Becky G

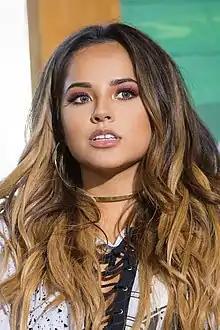
Gomez in 2016

On February 9, 2018, Venezuelan duo Mau y Ricky released a remix of their song "Mi Mala" with Colombian singer Karol G featuring Gomez, Grace and Argentine singer Lali. The single peaked at number 38 in the Hot Latin Songs. On the 16th of the same month, Jamaican singer and rapper Sean Paul and French DJ David Guetta released the single "Mad Love" also featuring Gomez, which was co-written by Colombian singer-songwriter Shakira and included on the extended play "Mad Love the Prequel". The single peaked at number 71 in Canada, and peaked at number 22 in U.K. On March 16, Spanish singer Ana Mena released the single "Ya Es Hora" with Gomez and American singer De La Ghetto. The single peaked at number 29 in Spain. On April 27, Gomez was featured in a remix of "Dura" by Puerto Rican rapper Daddy Yankee, alongside Puerto Rican rapper Bad Bunny and Dominican singer Natti Natasha. They premiered the song as a surprise performance at the Billboard Latin Music Awards. On June 15, Mau y Ricky released the song "Mal de la Cabeza" with Gomez, as a track from their album "Para Aventuras y Curiosidades"; its title derives from the first line in the song. Gomez returned to the English-speaking market after three years with the release of "Zooted" featuring Moroccan-American rapper French Montana and Puerto Rican rapper Farruko, which was made available for download on July 20. In August, Gomez starred in the sci-fi adventure film "A.X.L"., which was filmed in late 2017; the movie received negative reviews from critics and, like "Power Rangers", was a box-office disappointment. Gomez starred in the lead role in the animated fantasy film "Gnome Alone", alongside Josh Peck; it was originally slated for release in theaters, but was only released in Latin America, Europe and Asia in April 2018. It was made available in Netflix on October of the same year. Gomez was honored by The Latin Recording Academy as one of the Leading Ladies of Entertainment. On October 19, Mexican singer Joss Favela released the single "Pienso en Ti" with Gomez, which features Regional Mexican, her first song in the genre. Later that month, Spanish singer C. Tangana released the single "Booty" with Gomez. The song was certified 4× platinum by the RIAA. Its music video was nominated for Best Music Video at the Premios Odeón. On October 25, 2018, Gomez, Mexican singer Gloria Trevi, Grace, Puerto Rican actress Roselyn Sánchez and Mexican actress Aracely Arámbula hosted the Latin American Music Awards in Los Angeles, California. Gomez won the Favorite Female Artist of the Year at the ceremony. Gomez featured in "Lost in the Middle of Nowhere" from American singer Kane Brown's second album, "Experiment". Kane Brown released a Spanish version of "Lost in the Middle of Nowhere" with Gomez, along with a music video, and a behind-the-scenes clip with the English version, in March 2019. She featured on Puerto Rican producers DJ Luian and Mambo Kingz's single "Bubalú" featuring Puerto Rican rapper Anuel AA and American singer Prince Royce, released in November 6. The song peaked at number twenty-two in the Hot Latin Songs, and was certified 21× platinum by the RIAA. On December 21, Gomez was featured in a remix of "Mala Mía" by Colombian singer Maluma, alongside Brazilian singer Anitta.